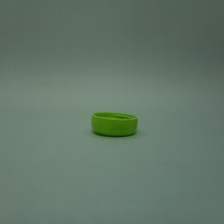
Color: green
Cap type: standard cap